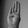
ASL letter: B